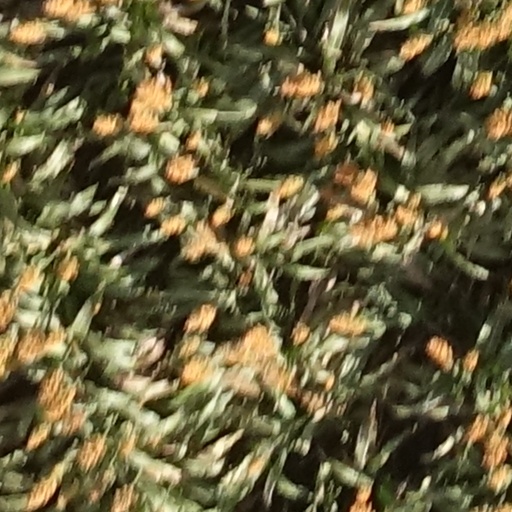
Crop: sorghum